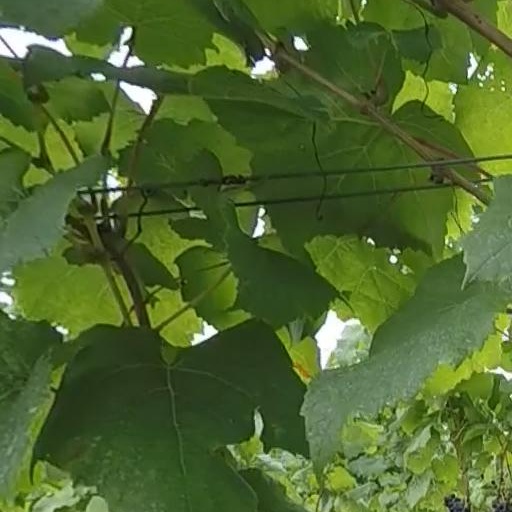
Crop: grape